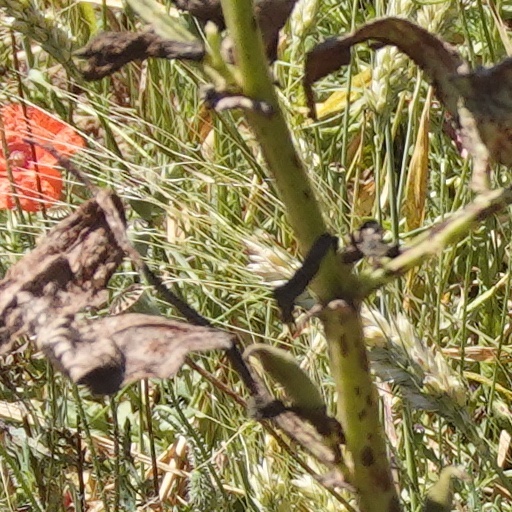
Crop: wheat